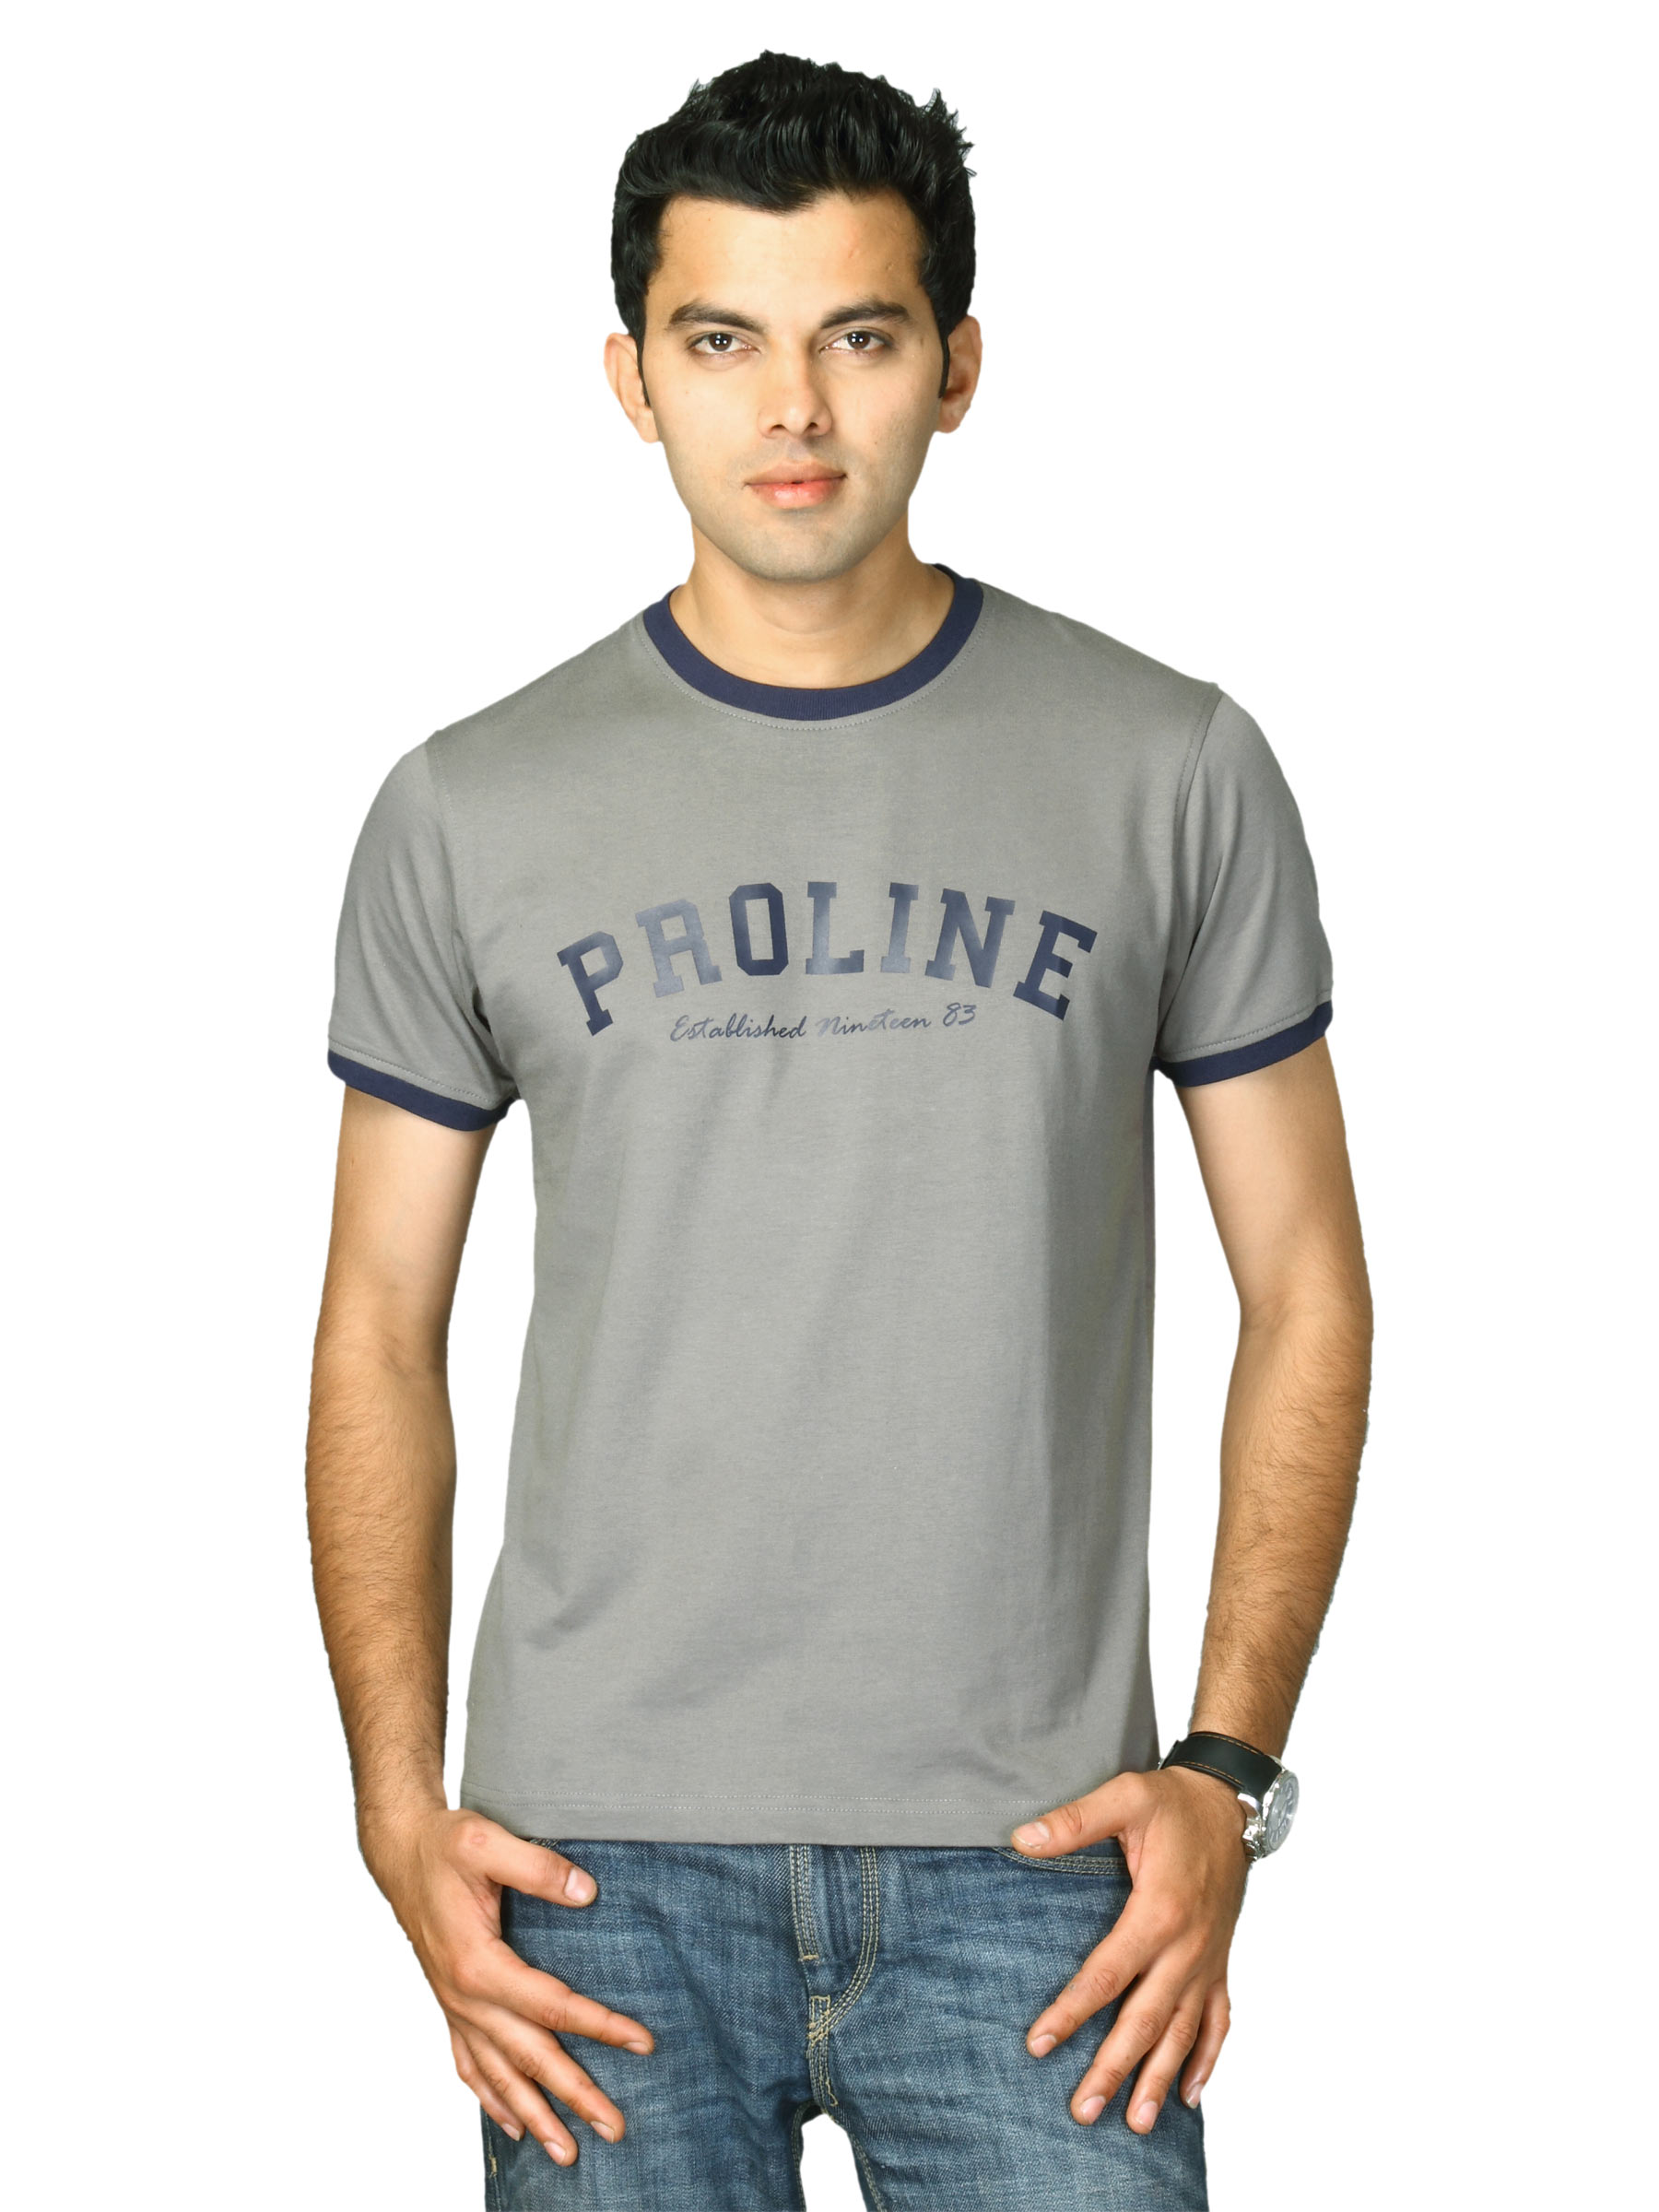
Proline Men Grey Printed T-shirt
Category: Apparel / Topwear / Tshirts
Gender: Men
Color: Grey
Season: Fall 2011
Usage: Casual